Rhine–Herne Canal

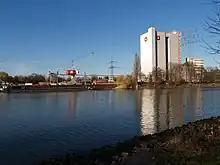
Recklinghausen port (2008) grain terminal

Hafen Grimberg (Port Grimberg) is on the south canal bank in Gelsenkirchen, near the city boundary to Herne. It was named after the nearby Castle Grimberg, of which today only the foundations remain.